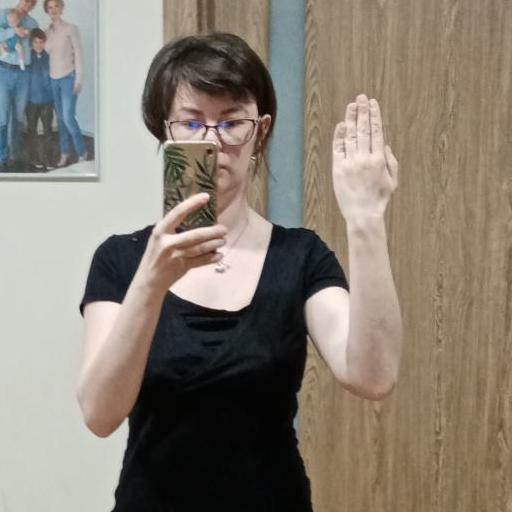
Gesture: no_gesture